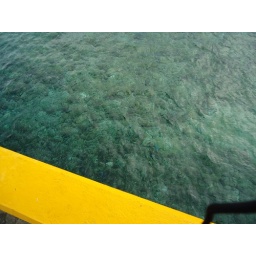
More of the fish in the water in Cozumel.